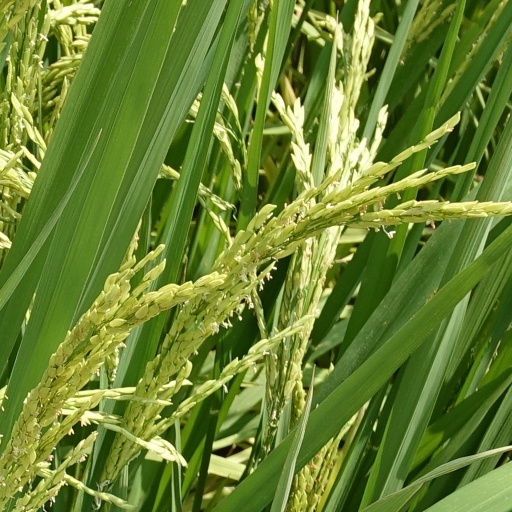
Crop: rice